2013 BBL Champions Cup

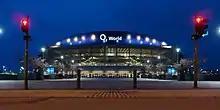
The game was played in the O World

The 2013 BBL Champions Cup was the eighth edition of the super cup game in German basketball, and was played on September 28, 2013. The game was played in the O World in Berlin. Defending Basketball Bundesliga champions Brose Baskets took on BBL-Pokal winners Alba Berlin. Brose Baskets' Rakim Sanders was top scorer in the game, with 19 points. Alba Berlin won its first ever Champions Cup after winning the game 78–79.